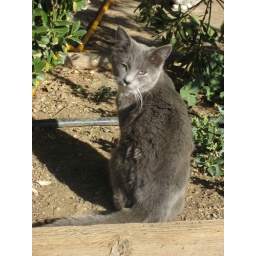
A sweet blue cat in Los Banos, California.